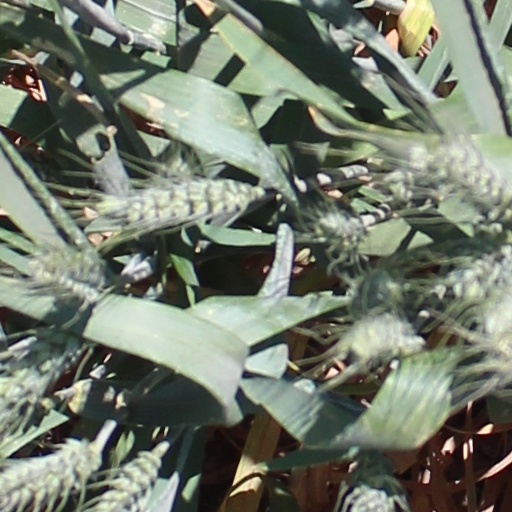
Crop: wheat